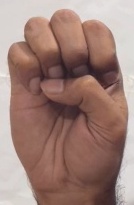
ASL sign: E